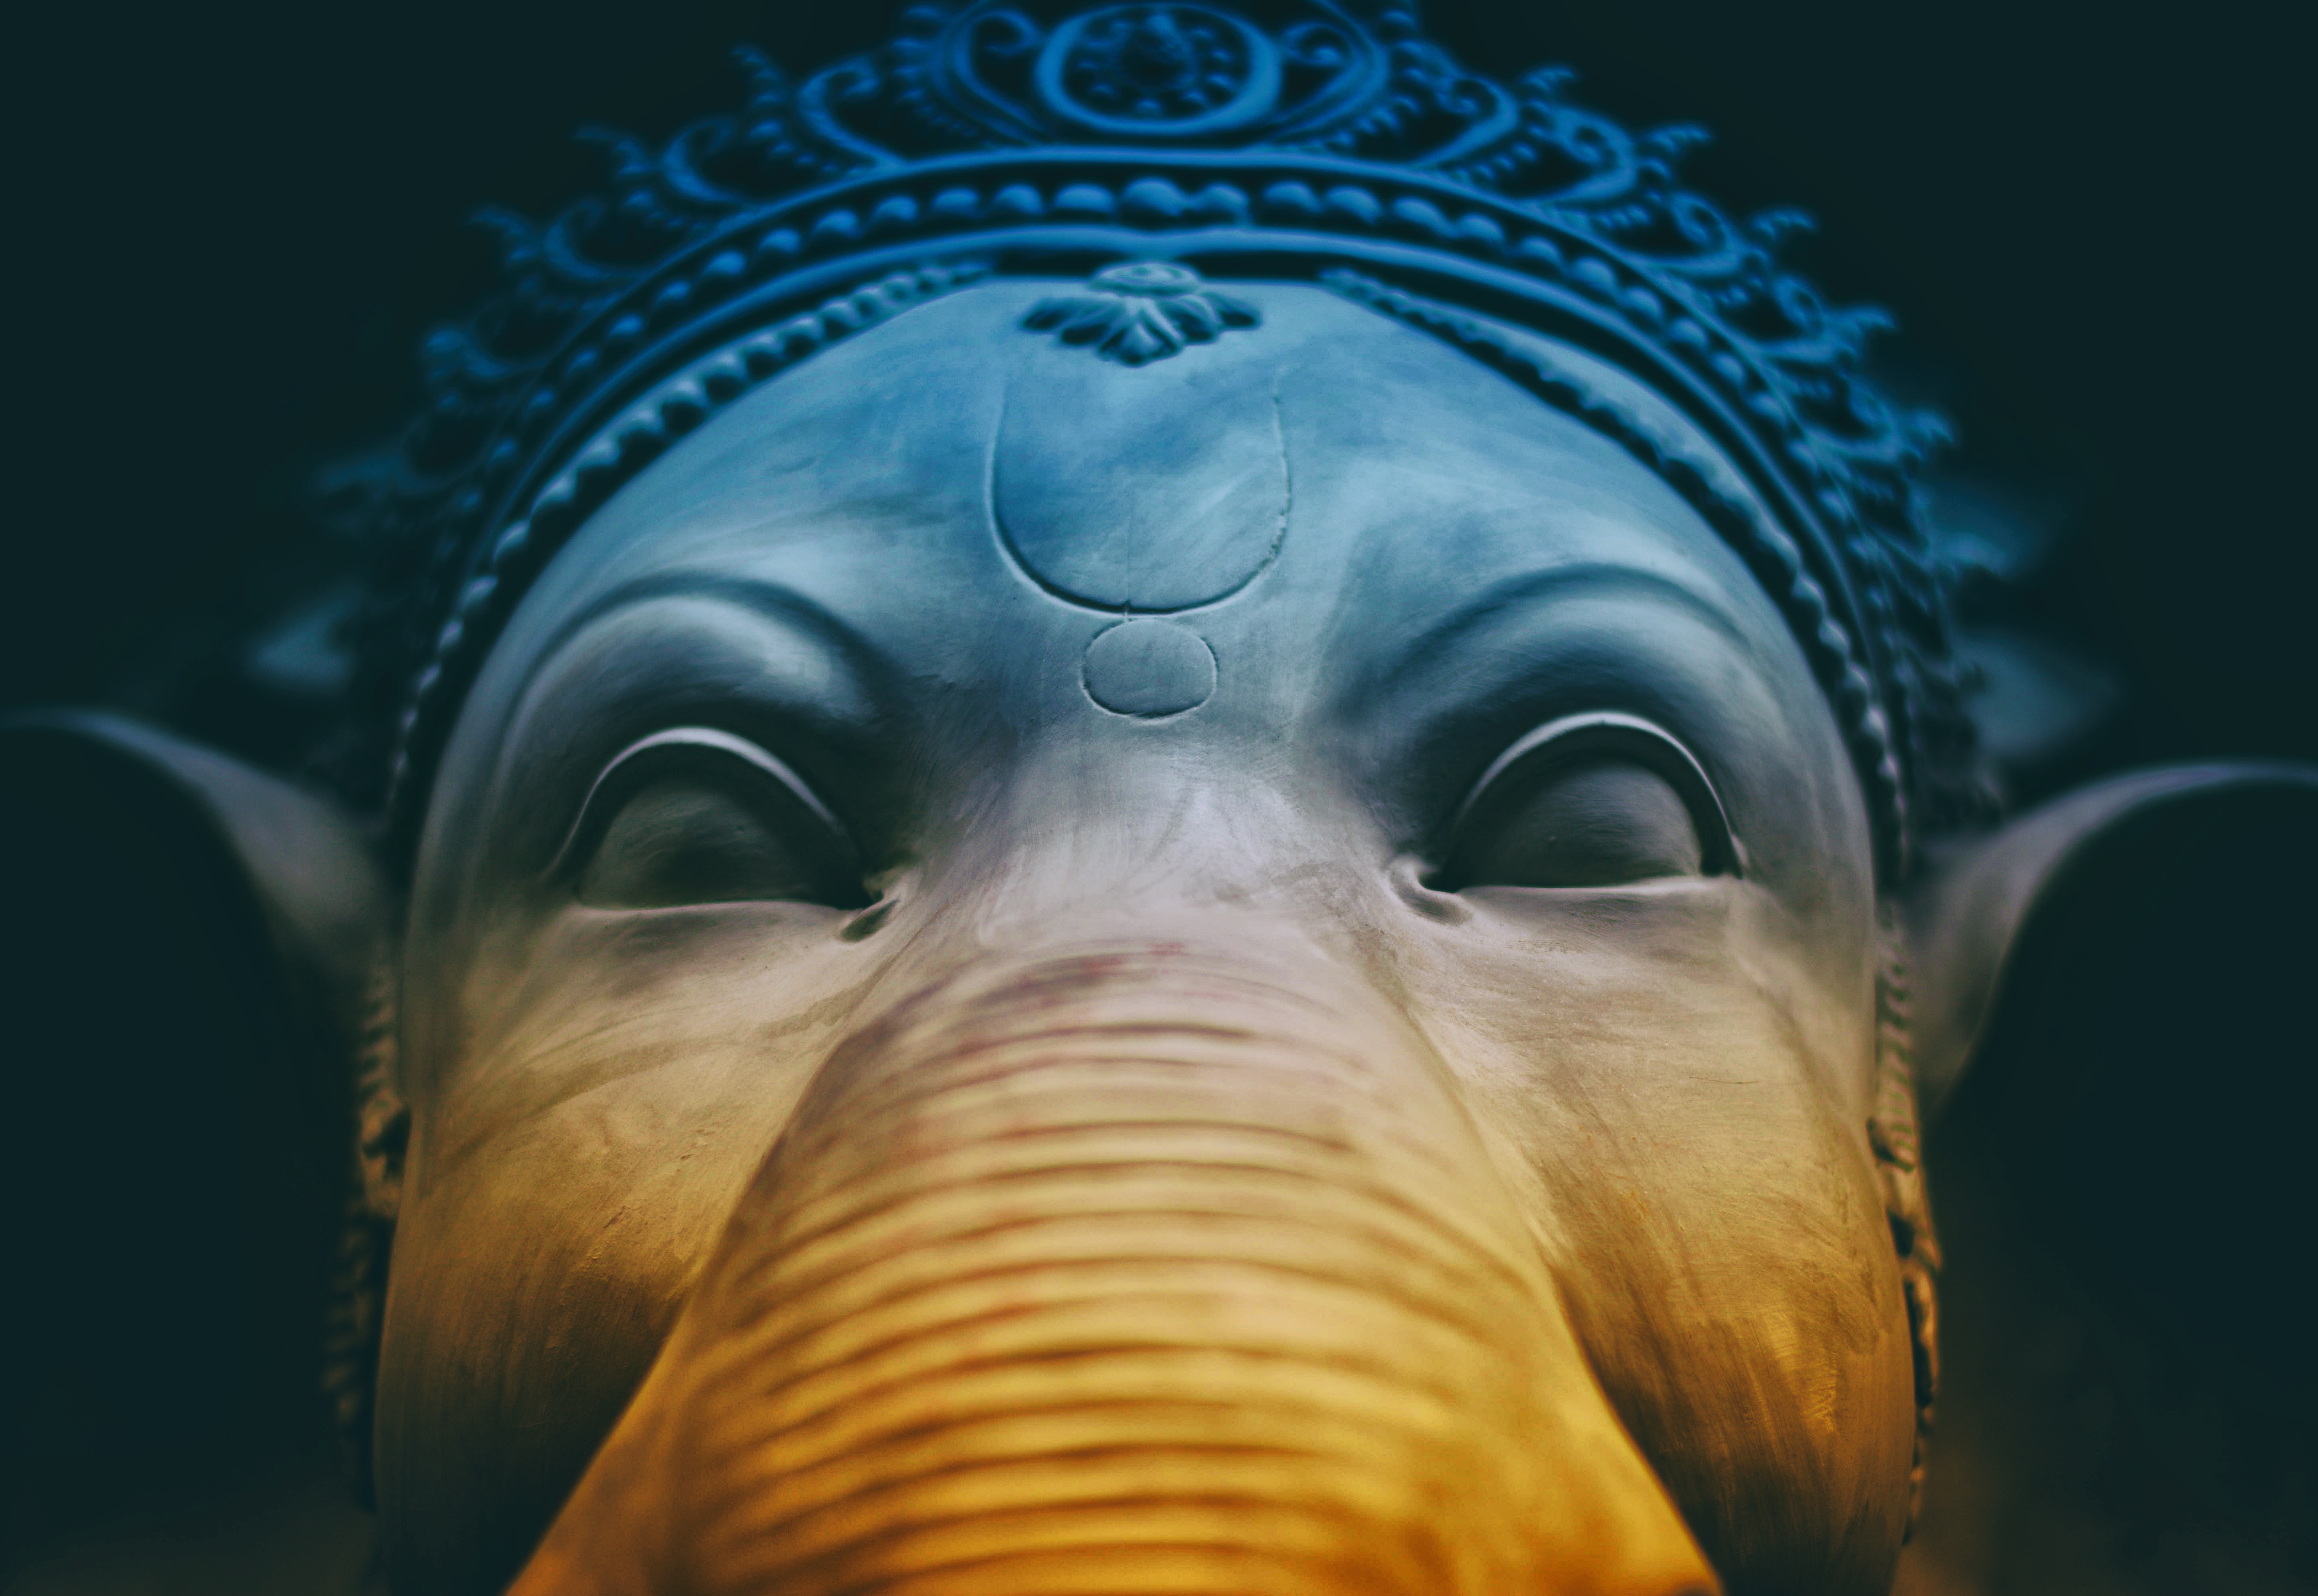
underwater, statue, portrait, blue, elephant, close up, face, sculpture, art, temple, head, costume